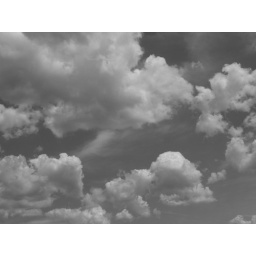
Pretty clouds in black and white